Ballygunge Circular Road

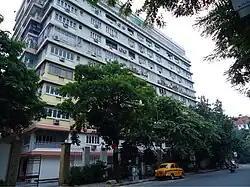
Paramount Apartments

It is surrounded by nice residential houses in the vicinity of Tripura House, mainly in the stretch between the Science College and St. Lawrence High School. Some of the finest residential apartments as well as posh villas dot this road. Many prominent residential spots like "Vedant Apartments", on the plot that used to house legendary Bengali actress Suchitra Sen’s bungalow, have sprung up recently. "Devadwar" at 34 Ballygunge Circular Road is considered to be one of the best residential buildings in the city. Other notable plush high rise apartments include "Paramount", "Uttarayan", "Aishwarya" ,"Le Palmerie", "The Residency", "Tripura Enclave", "Surya", "Balaka", "Tivoli Court" and the upcoming "Sky villas" "Shiromani" and "Sri Avani". Ballygunge Circular Road is surrounded by other upscale and posh areas of Ballygunge like Gurusaday Dutta Road, Rainey Park, Rowland Road, Lovelock Street, Ritchie Road, Dover Road, Dover Park, and Queens Park.